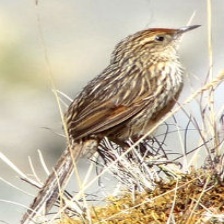
Species: AUSTRAL CANASTERO
Scientific name: ASTHENES ANTHOIDES